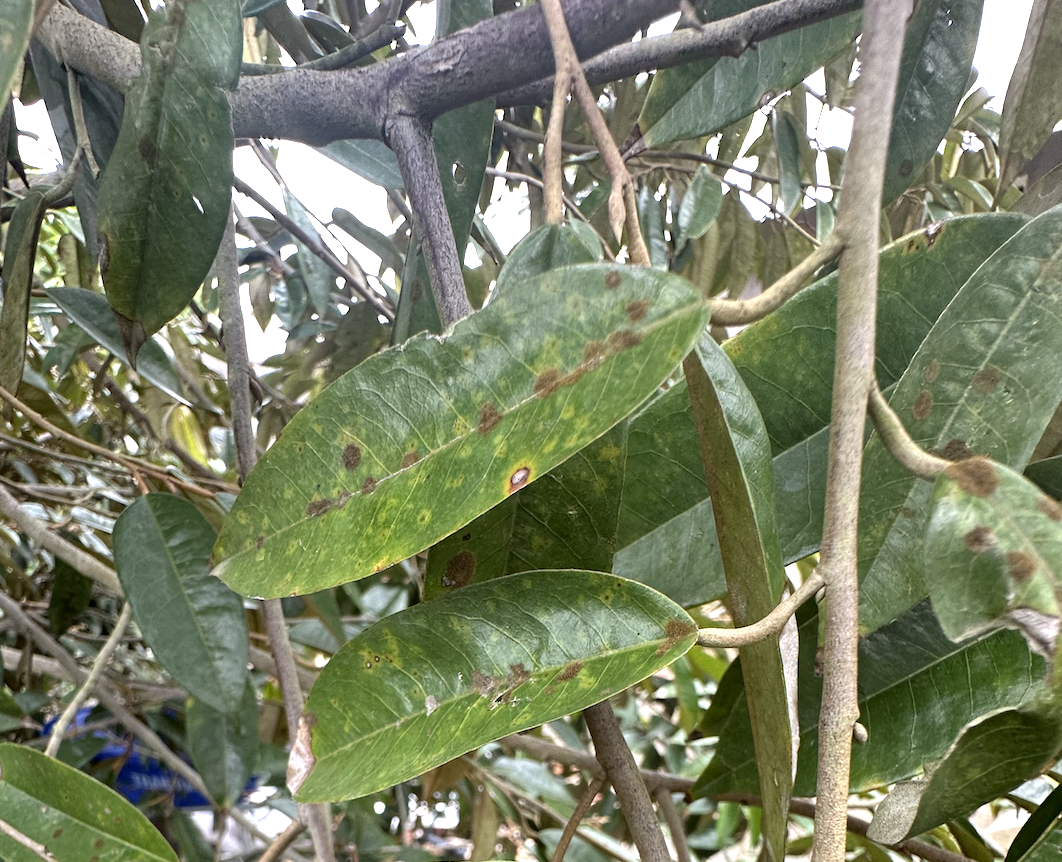
Label: stem_blight